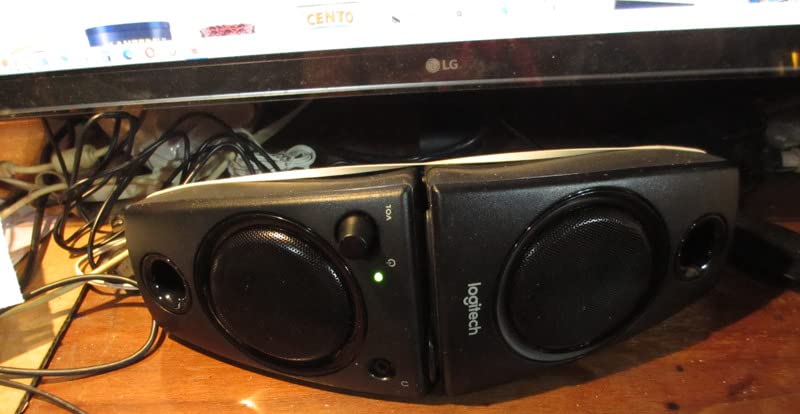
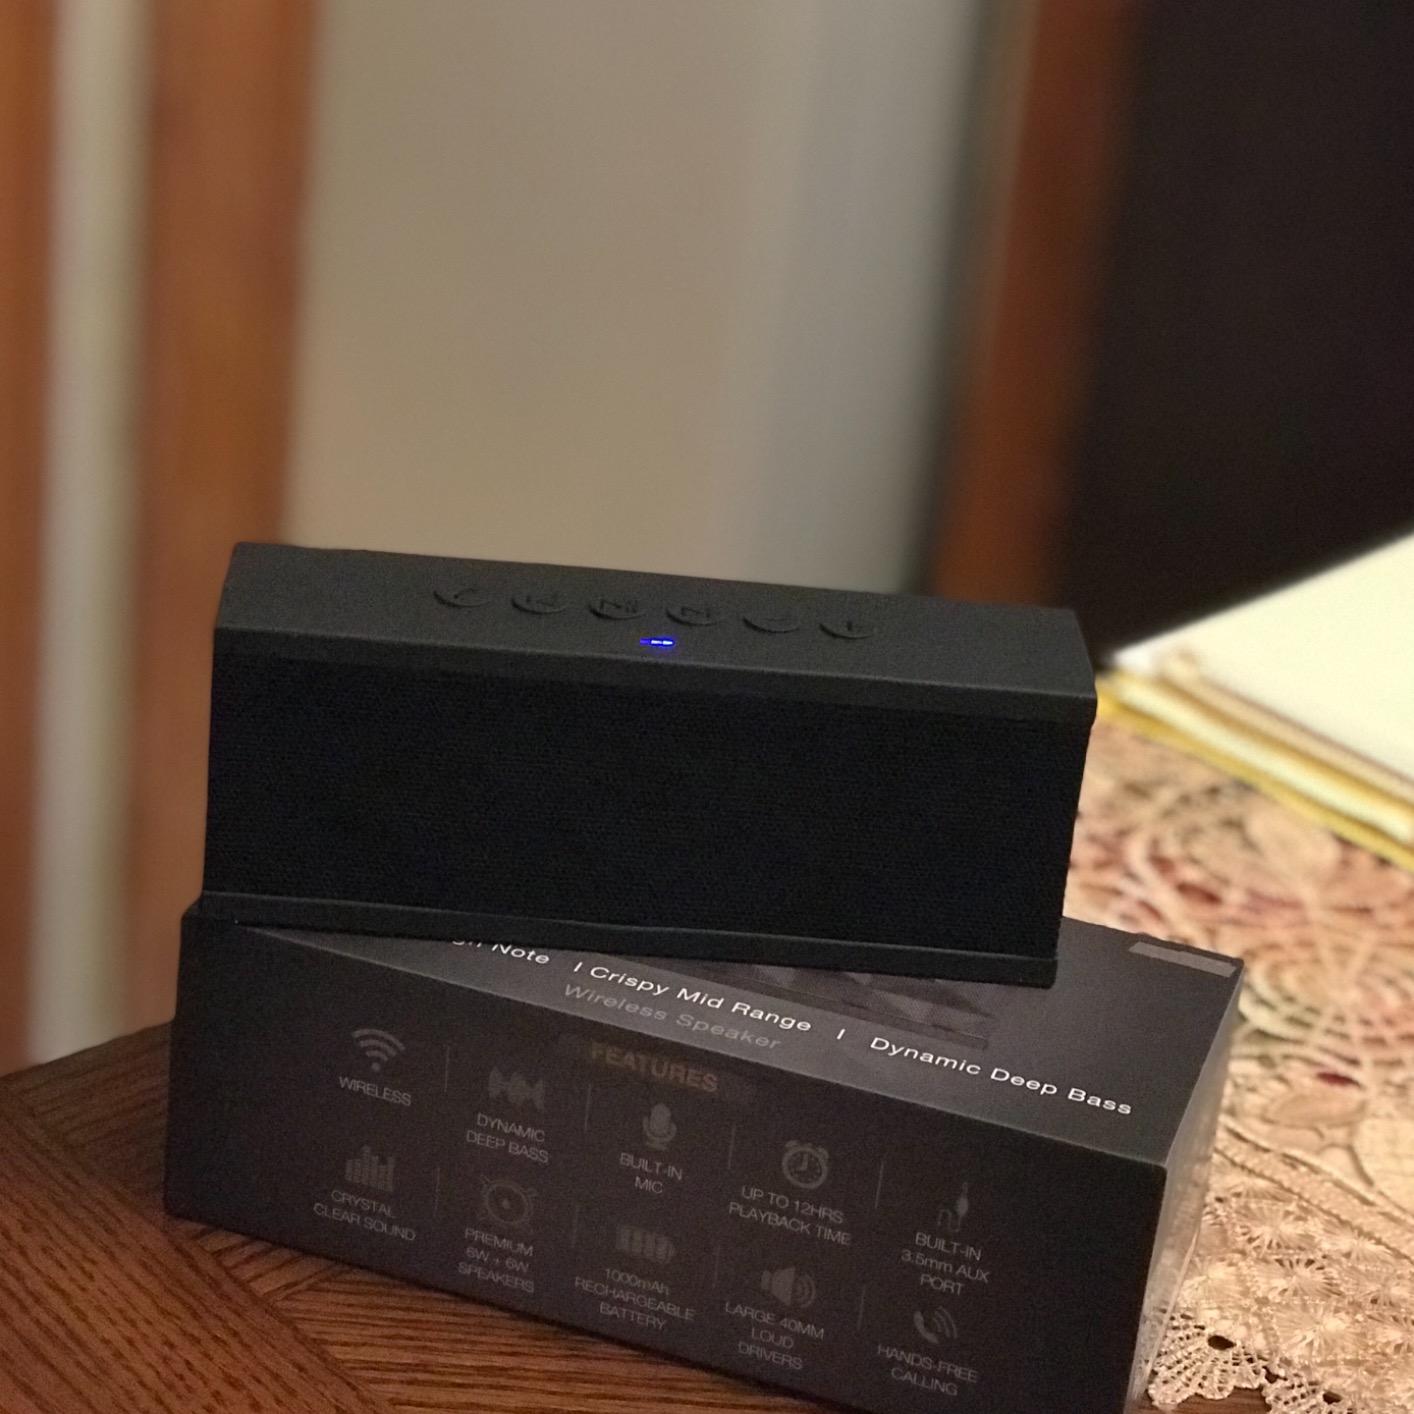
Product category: speaker
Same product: no